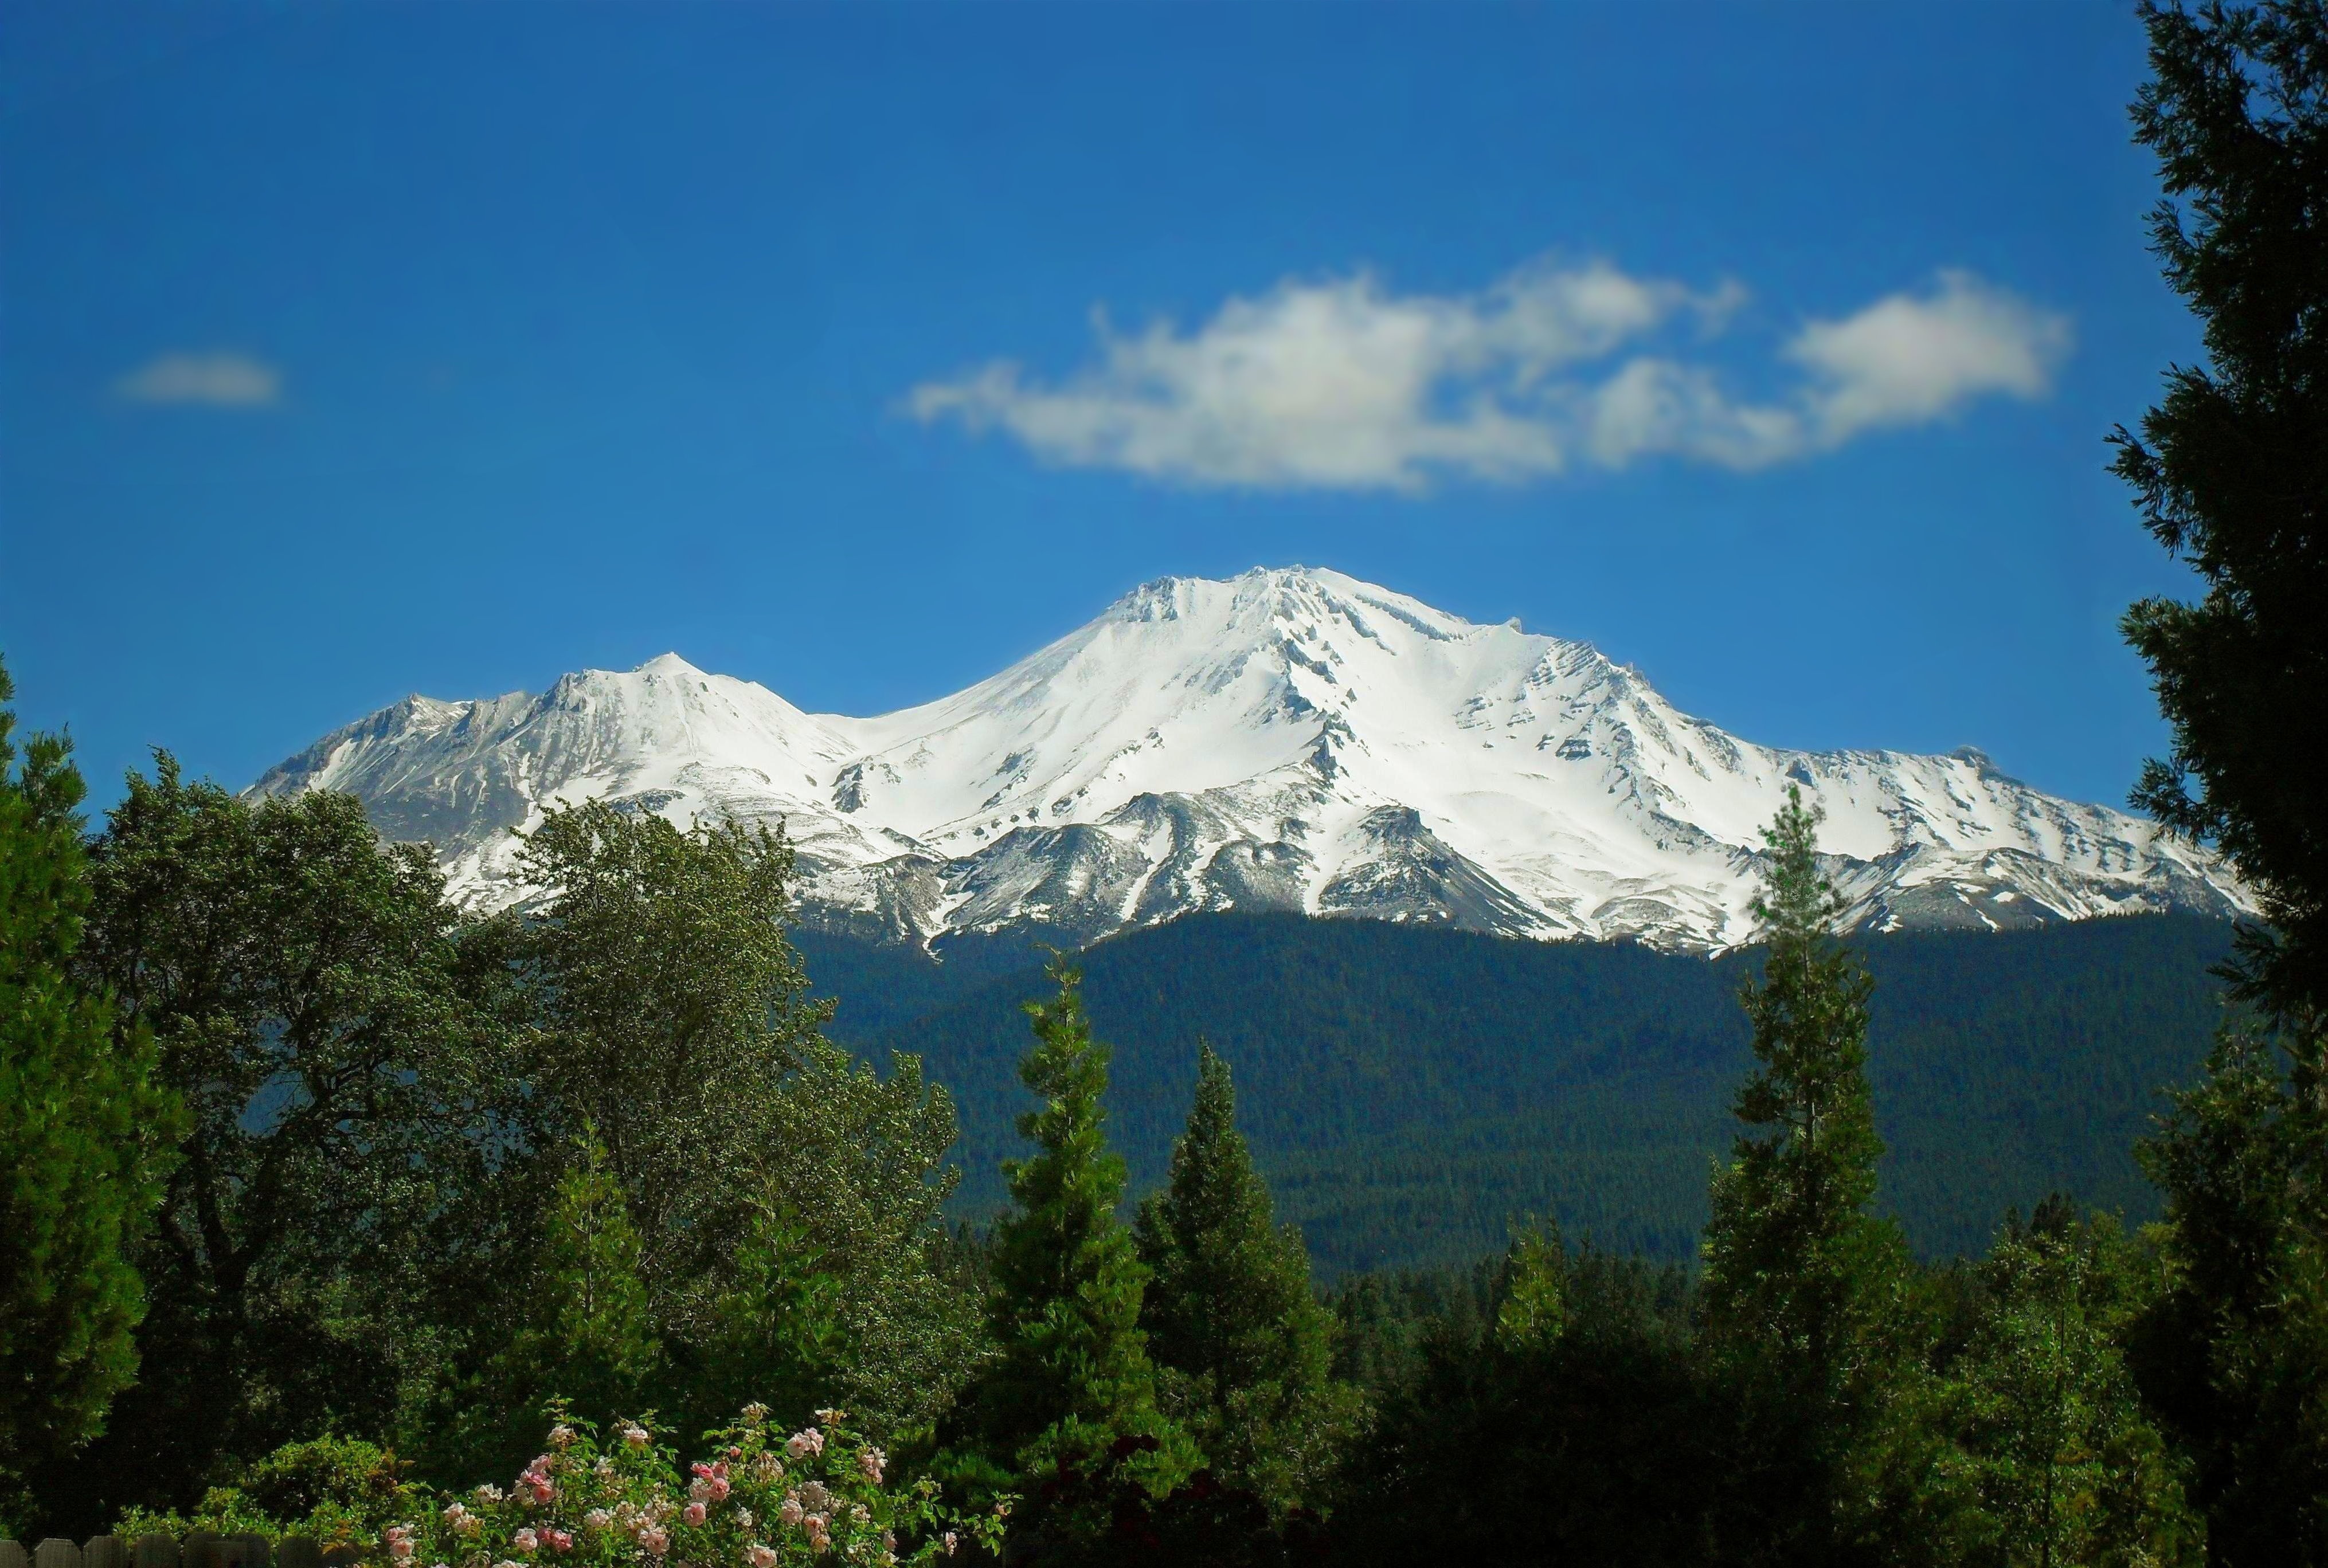
landscape, nature, forest, wilderness, mountain, meadow, view, peak, valley, mountain range, green, scenic, natural, park, fresh, snowcapped, blue, national park, ridge, trees, outdoors, alps, pines, plateau, beautiful, scene, fell, ecosystem, landform, mount shasta, geographical feature, mountainous landforms